La Collectionneuse

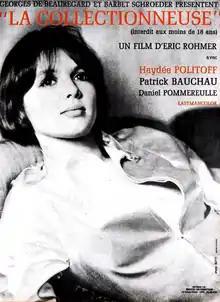
Theatrical release poster

La Collectionneuse ("The Collector") is a 1967 French comedy-drama film directed by Éric Rohmer. The fourth entry in his "Six Moral Tales" series, it is his first film in colour.